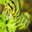
Label: caterpillar